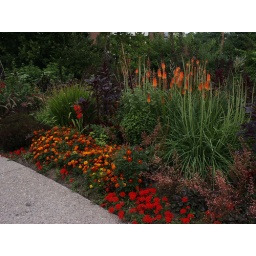
A mix of red flowers in a flower bed. Taken at the Denver Botanical Gardens.